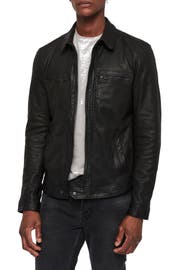
zip pocket at the chest add an extra hint of contemporary appeal to this timeless leather jacket